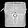
Label: Bag